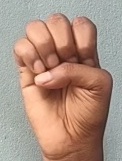
ASL sign: E